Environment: real
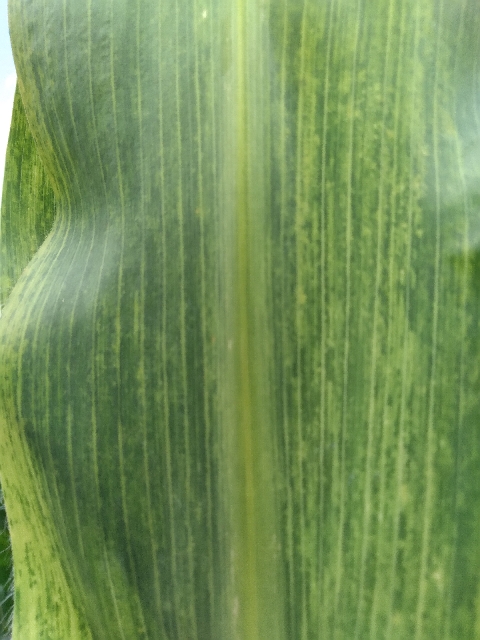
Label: lethal_necrosis